Molly Morgan

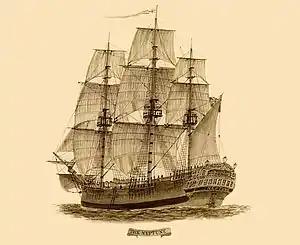
A drawing of the Neptune, the ship Morgan was transported on.

In 1788, Molly Morgan stole hempen yarn, due to her family struggling at the time, which resulted in her being arrested along with her husband. A bleaching factory located near the Morgans' house was reported to have a few shillings of hempen yarn missing, and it was discovered to be hidden at their house. While her husband, with the help of some of his soldier friends, was able to escape jail and run away, Molly was tried at Shrewsbury Assizes and found guilty on 8 August 1789, which caused her to attempt suicide. Her trial was used as an example of what would happen if other thieves performed a similar action as Morgan, a "special case".